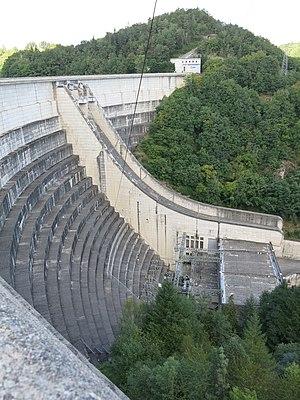
Vue de l'aval du barrage de Bort-les-Orgues (Corrèze).
Amédée Domenech, dit Le Duc, né le 3 mai 1933 à Narbonne dans le département de l'Aude et mort à Brive-la-Gaillarde dans la Corrèze le 21 septembre 2003, est un joueur de rugby à XV international français qui évolue au poste de pilier du début des années 1950 jusqu'au milieu des années 1960.
Le barrage de Bort-les-Orgues est un barrage en béton situé sur la Dordogne, sur les communes de Bort-les-Orgues et de Lanobre, retenant le lac homonyme. Il s'agit d'une des plus grandes retenues françaises pour un barrage en béton.
Le secteur de l'hydroélectricité en France bénéficie d'un potentiel important grâce à la présence de massifs montagneux : Alpes, Pyrénées, Massif central. Ce potentiel est déjà exploité en très grande partie, mais il subsiste un potentiel non négligeable à exploiter en petite hydraulique.